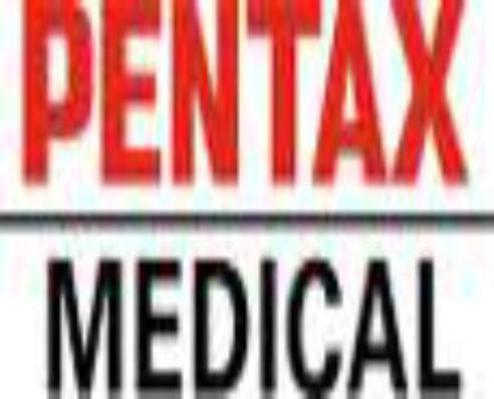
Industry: Electronic